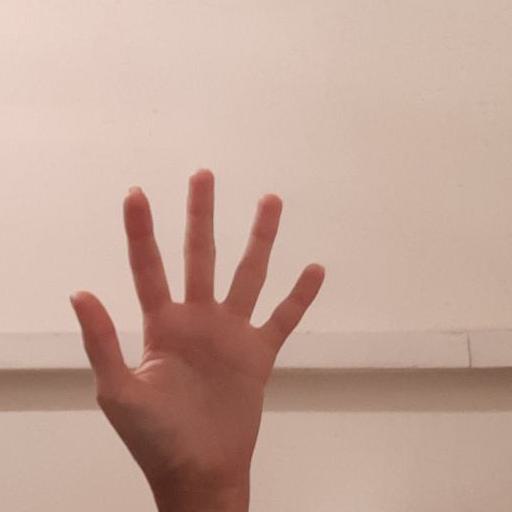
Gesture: palm